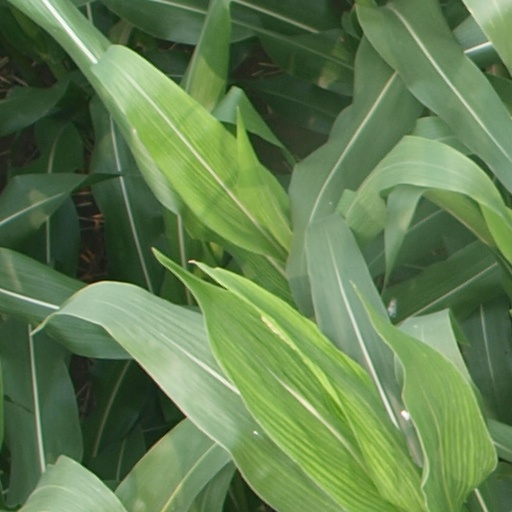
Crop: maize; corn